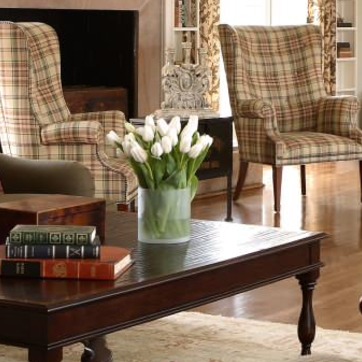
Material: foliage